Kozhuh Peak

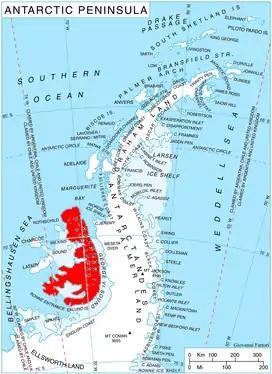
Location of Alexander Island in the Antarctic Peninsula region

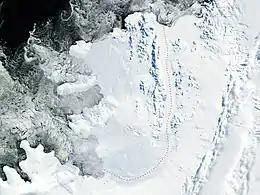
Satellite image of Alexander Island

Kozhuh Peak is the ice-covered peak rising to 1711 m on the west side of Elgar Uplands, northern Alexander Island in Antarctica. It surmounts Delius Glacier to the north and Bartók Glacier to the south-southwest.